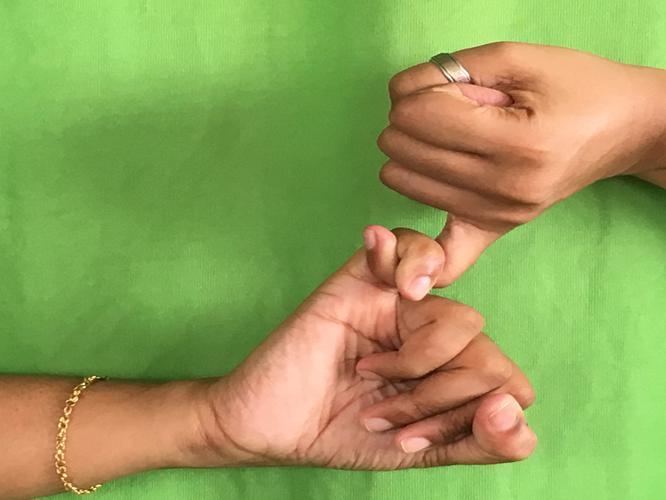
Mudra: Kilaka
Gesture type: double_hand